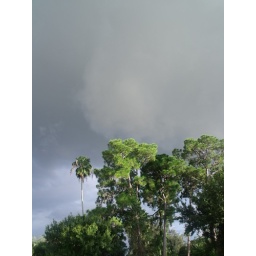
sunlight on the pine trees with low storm clouds above